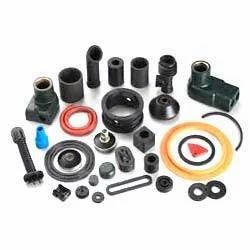
Label: LDPE_Moulding